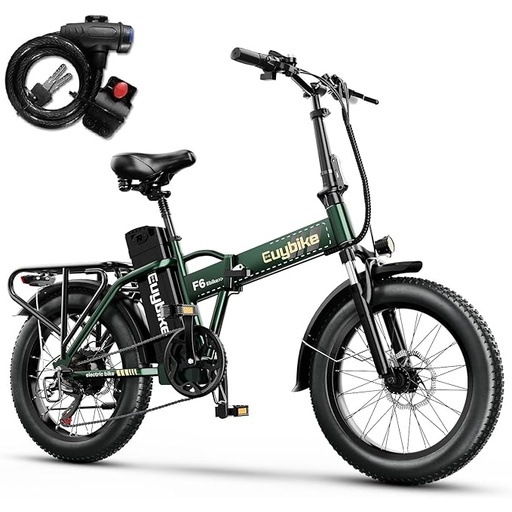
Foldable Electric Bike for Adults, 30+MPH, 48V 20Ah Removable Battery up to 80Miles, 20" Fat Tire Peak 1000W Motor Dirt Ebike Adult Electric Bicycle for City Commute Beach Mountain Adventurous E Bike
About This 【750W Powerful Motor & 3 Riding Modes】: The ebike equipped with 750W (Peak 1000W) brushless motor, effortlessly reaching speeds up to 30mph, and conquer any terrain with ease, such as beaches, mountains, snow, and city streets. It provides three riding modes: pure electric mode, pedal-assist mode, and normal bicycle mode to suit various needs. Whether for work, school, or outdoor exploration, the electric bike fulfills all needs. Discover adventure with EUYBIKE F6-F! 【48V 20Ah High Capacity Removable Super Battery】: Equipped with a 48V 20Ah high capacity lithium battery(weights 10LBS), the e-bike can travel 50 Miles using electric mode alone, and 80 Miles in pedal assist mode, ensuring plenty of power for extended journeys. And protected by BMS intelligent safety, making the long range ebike the best commute and travel companion.(Gentle reminder: It adopts a brand-new battery casing design, which is different from last year's model version) 【Superior Front Suspension & Braking System】: The front suspension absorbs any bumps or shocks encountered on the road, so bumps will no longer be an issue. And the dual-disc brake system ensures powerful braking while providing comfort. The ebike is also equipped with a 7-speed gear system, humanized designs such as adjustable seat and handlebar heights to suit different heights. 【All Terrain Fat Tire E Bike Foldable】: 20"X 3.0" puncture-resistant fat tires effortlessly conquer beach or mountain terrain. easy to take you anywhere. The bike can be easily folded and stored in the trunk of a car or subway, suitable for RV adventures, camping, trail riding, and beach or boardwalk outings. 【12 Months Service Provided】: The city commuter ebike already comes 90% pre-assembled. Installation video is attached to our product page. We provide 12 months service for the motor, battery and controller. For any inquiries or support needs, let us know without hesitation. Overview Bike Type : Mountain Bike, Road Bike Age Range (Description) : Adult Brand : EUYBIKE Number of Speeds : 7 Color : Green Wheel Size : 20 Inches Frame Material : High Carbon Steel Suspension Type : Front Special Feature : With Lock Included Components : Lock, Tool Kit
Brand: EUYBIKE
Category: Sporting Goods > Outdoor Recreation > Cycling > Bicycles > Electric Bikes